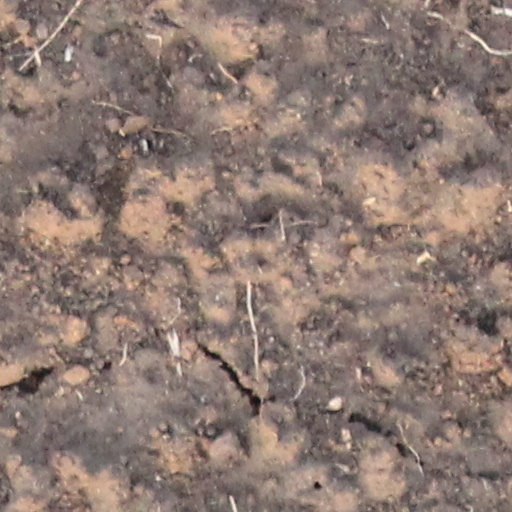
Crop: wheat